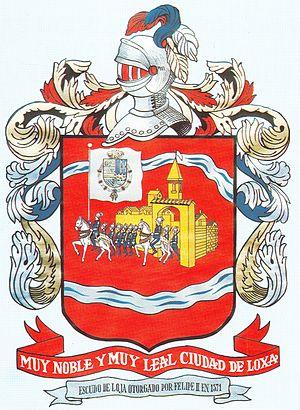
Loja est une ville d'Équateur et la capitale de la province de Loja. Elle est située dans le sud du pays, à 430 km au sud de Quito. Sa population s'élevait à 118 532 habitants en 2001.
Popayán est la capitale du département de Cauca, au sud de la Colombie. Elle est surnommée « la ville blanche de Colombie ». Les meilleurs architectes et artisans de l'époque coloniale sont intervenus à Popayán, qui est, avec Carthagène des Indes, l'une des villes les plus importantes de Colombie pour son architecture.